Upsdell red

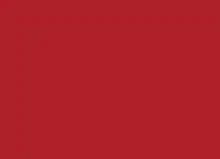
Upsdell Red

Upsdell red is a deep medium red, similar to fire engine red.